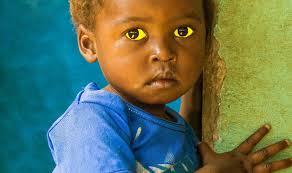
Kii benn xale la bu taxaw. Boo xoole melokaan wi dafa buqi gët yi, mel ni ku tiit walla di yërëltalu. Mi ngi taxaw wéeru cib miir bu wert.